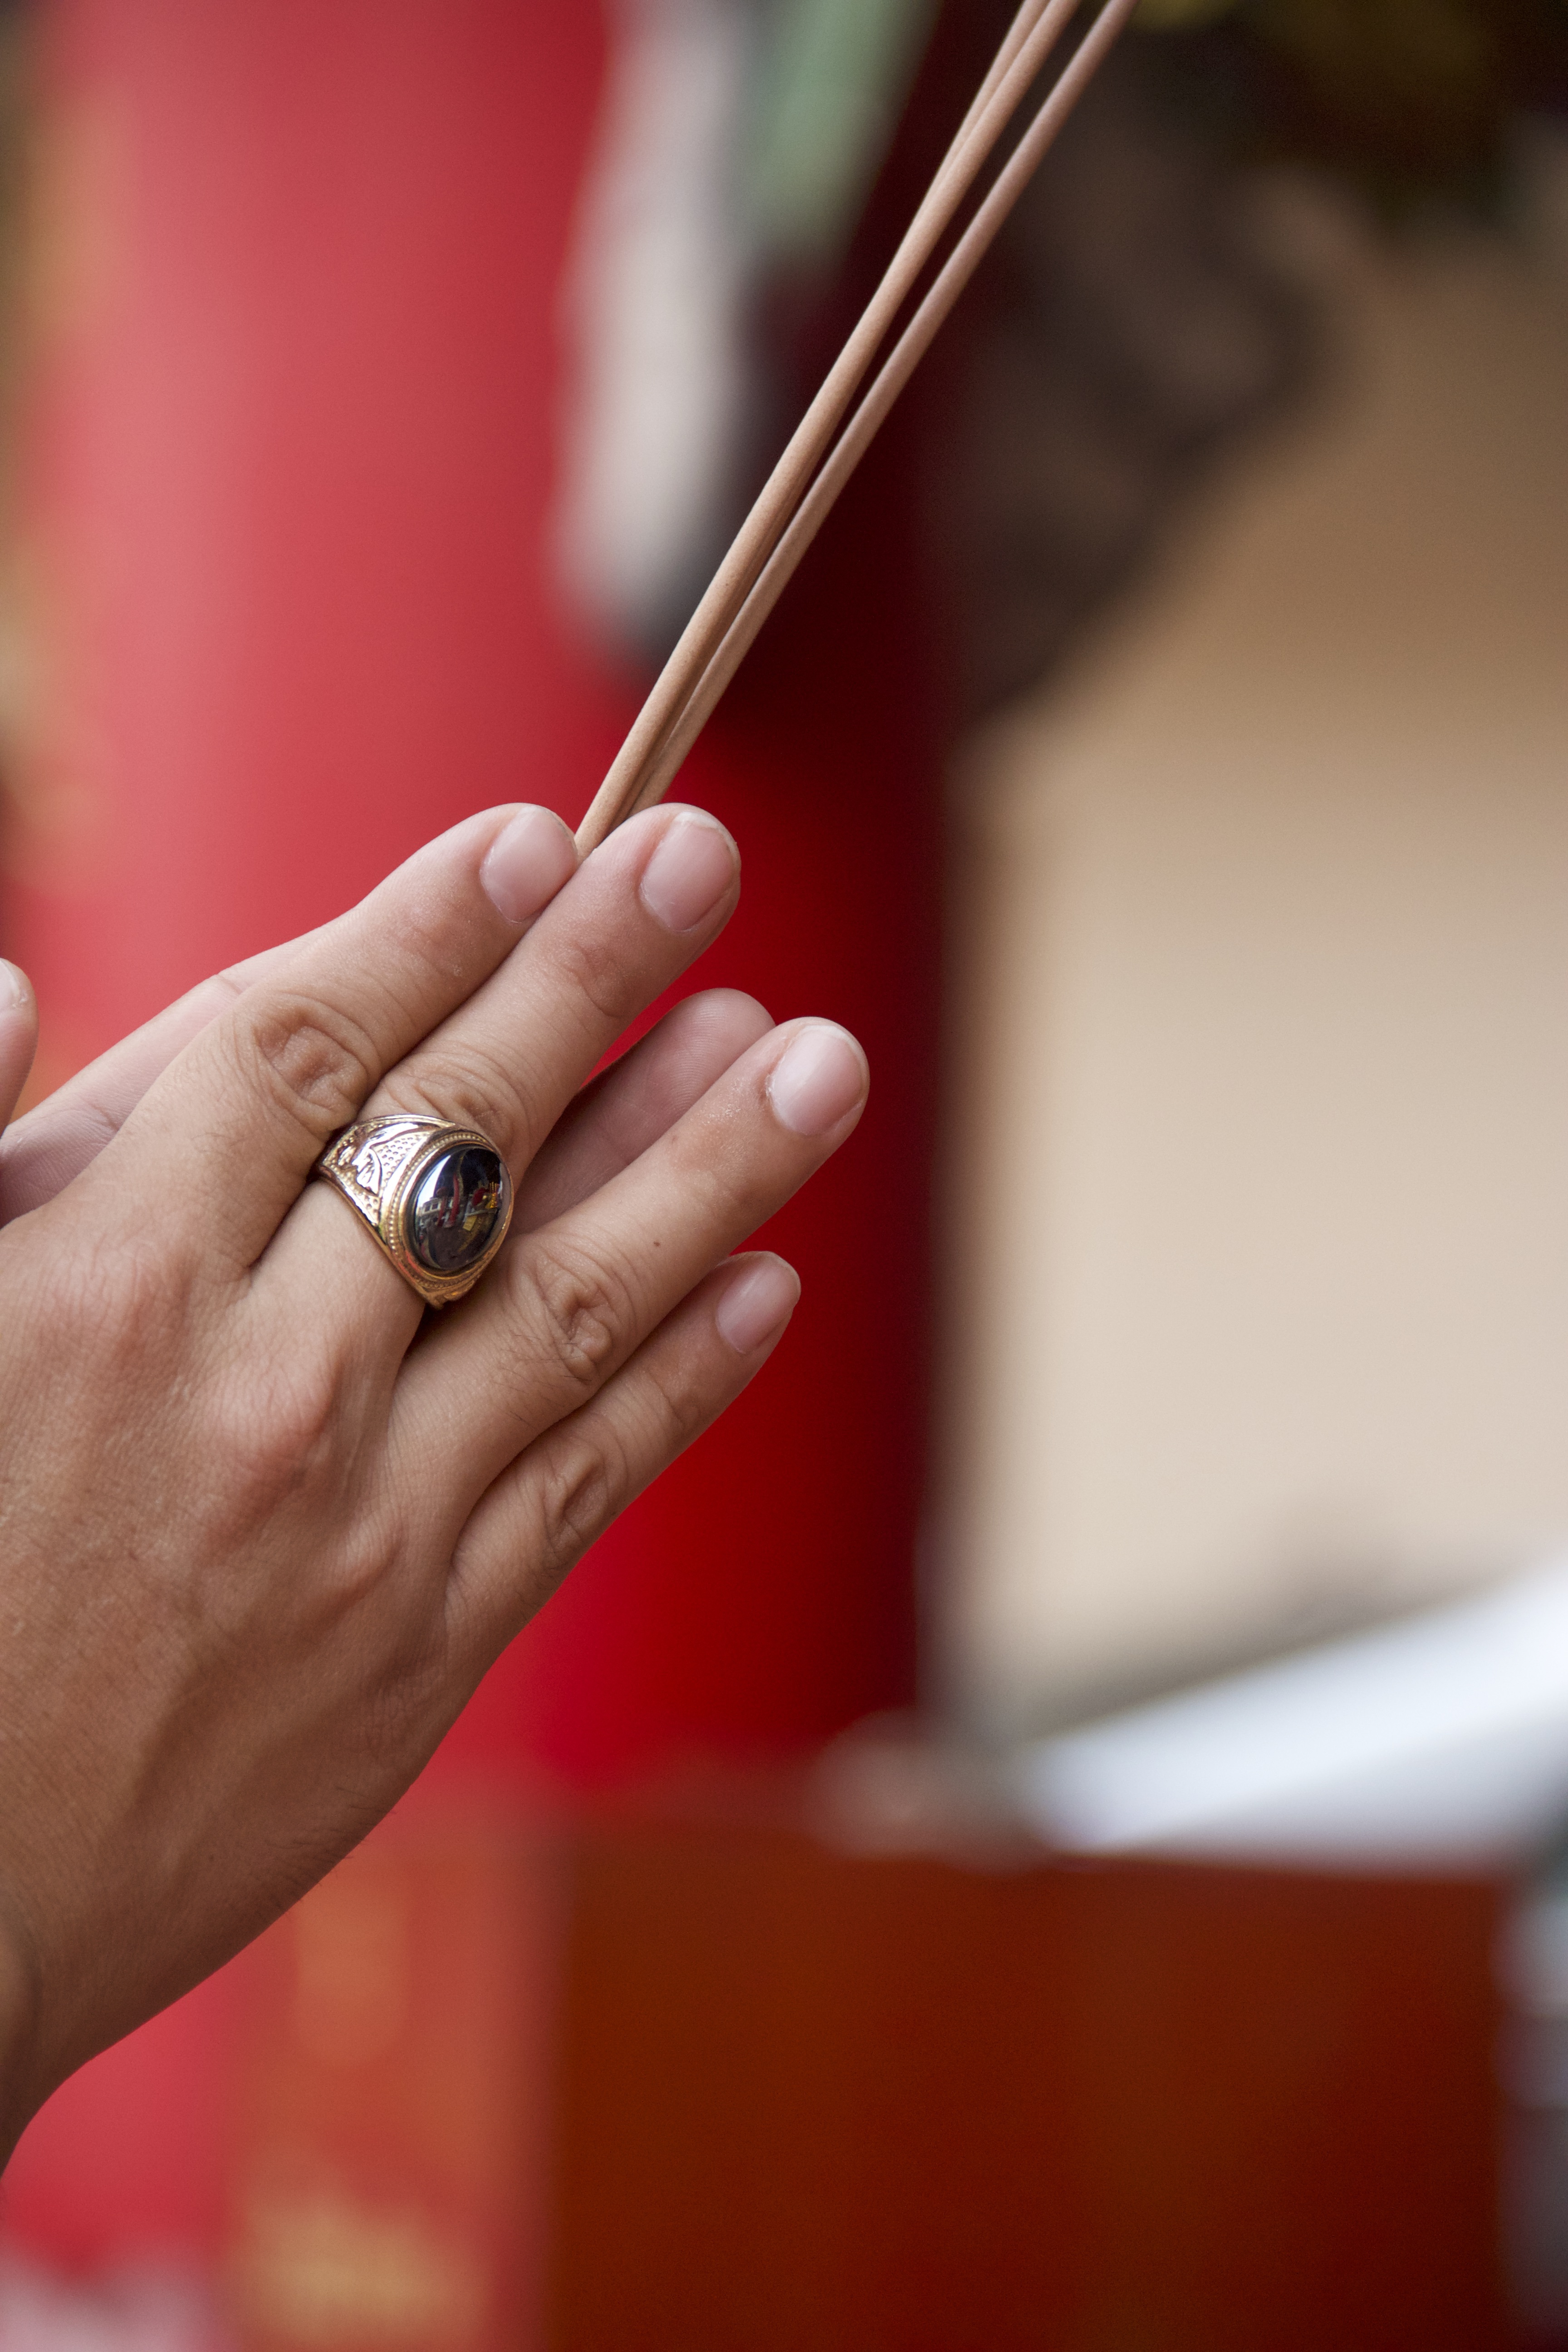
writing, hand, finger, red, color, buddhism, religion, nail, praying, thailand, incense, close up, temple, macro photography, string instrument, bowed string instrument